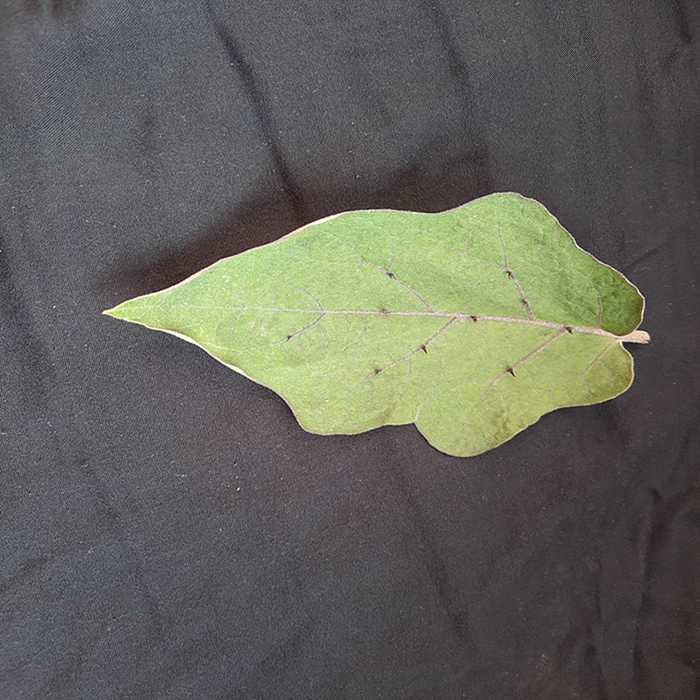
Plant: Eggplant
Label: Eggplant fresh leaf